Oarfish

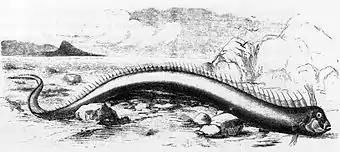
Oarfish that washed ashore on a Bermuda beach on 3 March 1860: the fish was long and described at the time as a sea serpent.

The slender oarfish, (宮の使い "Ryūgū-No-Tsukai"), known in Japanese folklore as the "Messenger from the Sea God's Palace", is said to portend earthquakes. The oarfish has been nicknamed the "doomsday fish" because, historically, appearances of the fish were linked with subsequent natural disasters, namely earthquakes or tsunamis. After the 2011 Tōhoku earthquake and tsunami which killed over 20,000 people, many in Japan pointed to the 20 oarfish washed up on the country's beaches in 2009 and 2010 as being a traditional harbinger of doom. A study published in 2019 states the relationship between the appearance of oarfish and subsequent earthquakes is an "illusory correlation".